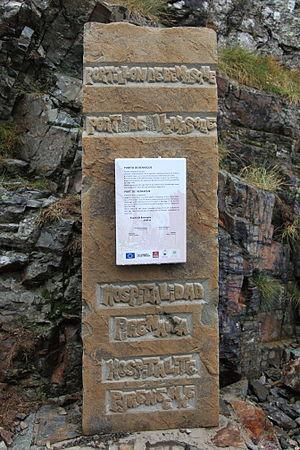
Le port de Vénasque, en espagnol puerto de Benasque ou portillón de Benasque, est un col des Pyrénées, sur la frontière franco-espagnole, entre la vallée de la Pique au nord, et la vallée de l'Esera, au sud. Son altitude est de 2 444 m, entre le pic de la Mine à l'est, et le pic de Sauvegarde à l'ouest.
Le département la Haute-Garonne comporte de nombreuses plaines et vallées, mais n'en est pas moins un territoire abrupt constitué de montagnes notamment dans les Pyrénées.